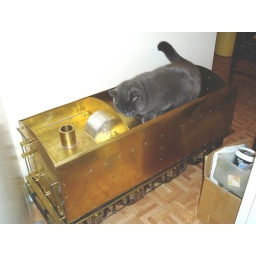
Gribble the cat has found a new home in the tender of my A4 Pacific train Sir Nigel Greasley